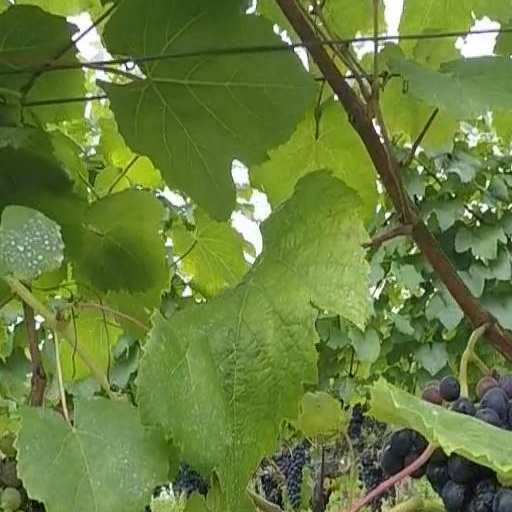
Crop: grape